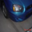
Label: automobile